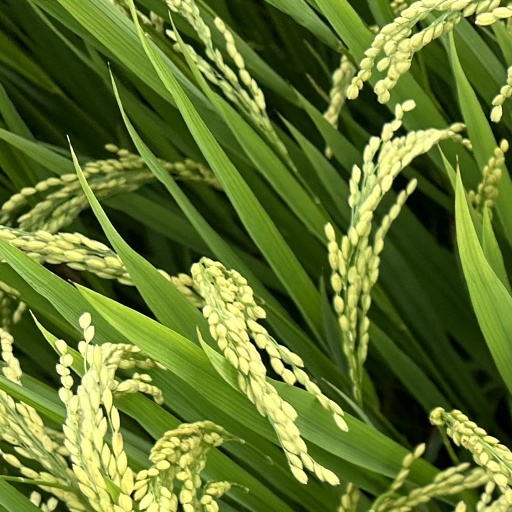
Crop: rice